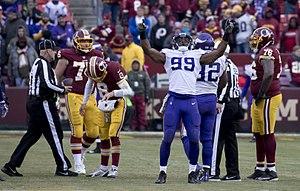
Danielle Hunter, né le 29 octobre 1994 dans la paroisse de Sainte-Catherine en Jamaïque, est un joueur américain de football américain.